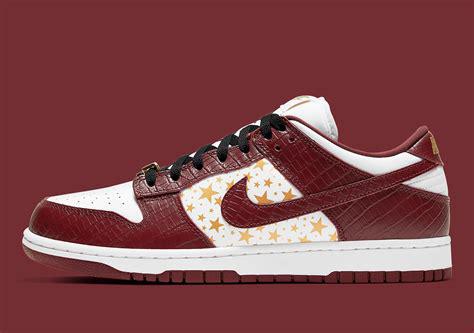
Brand: Nike
Model: SB Dunk